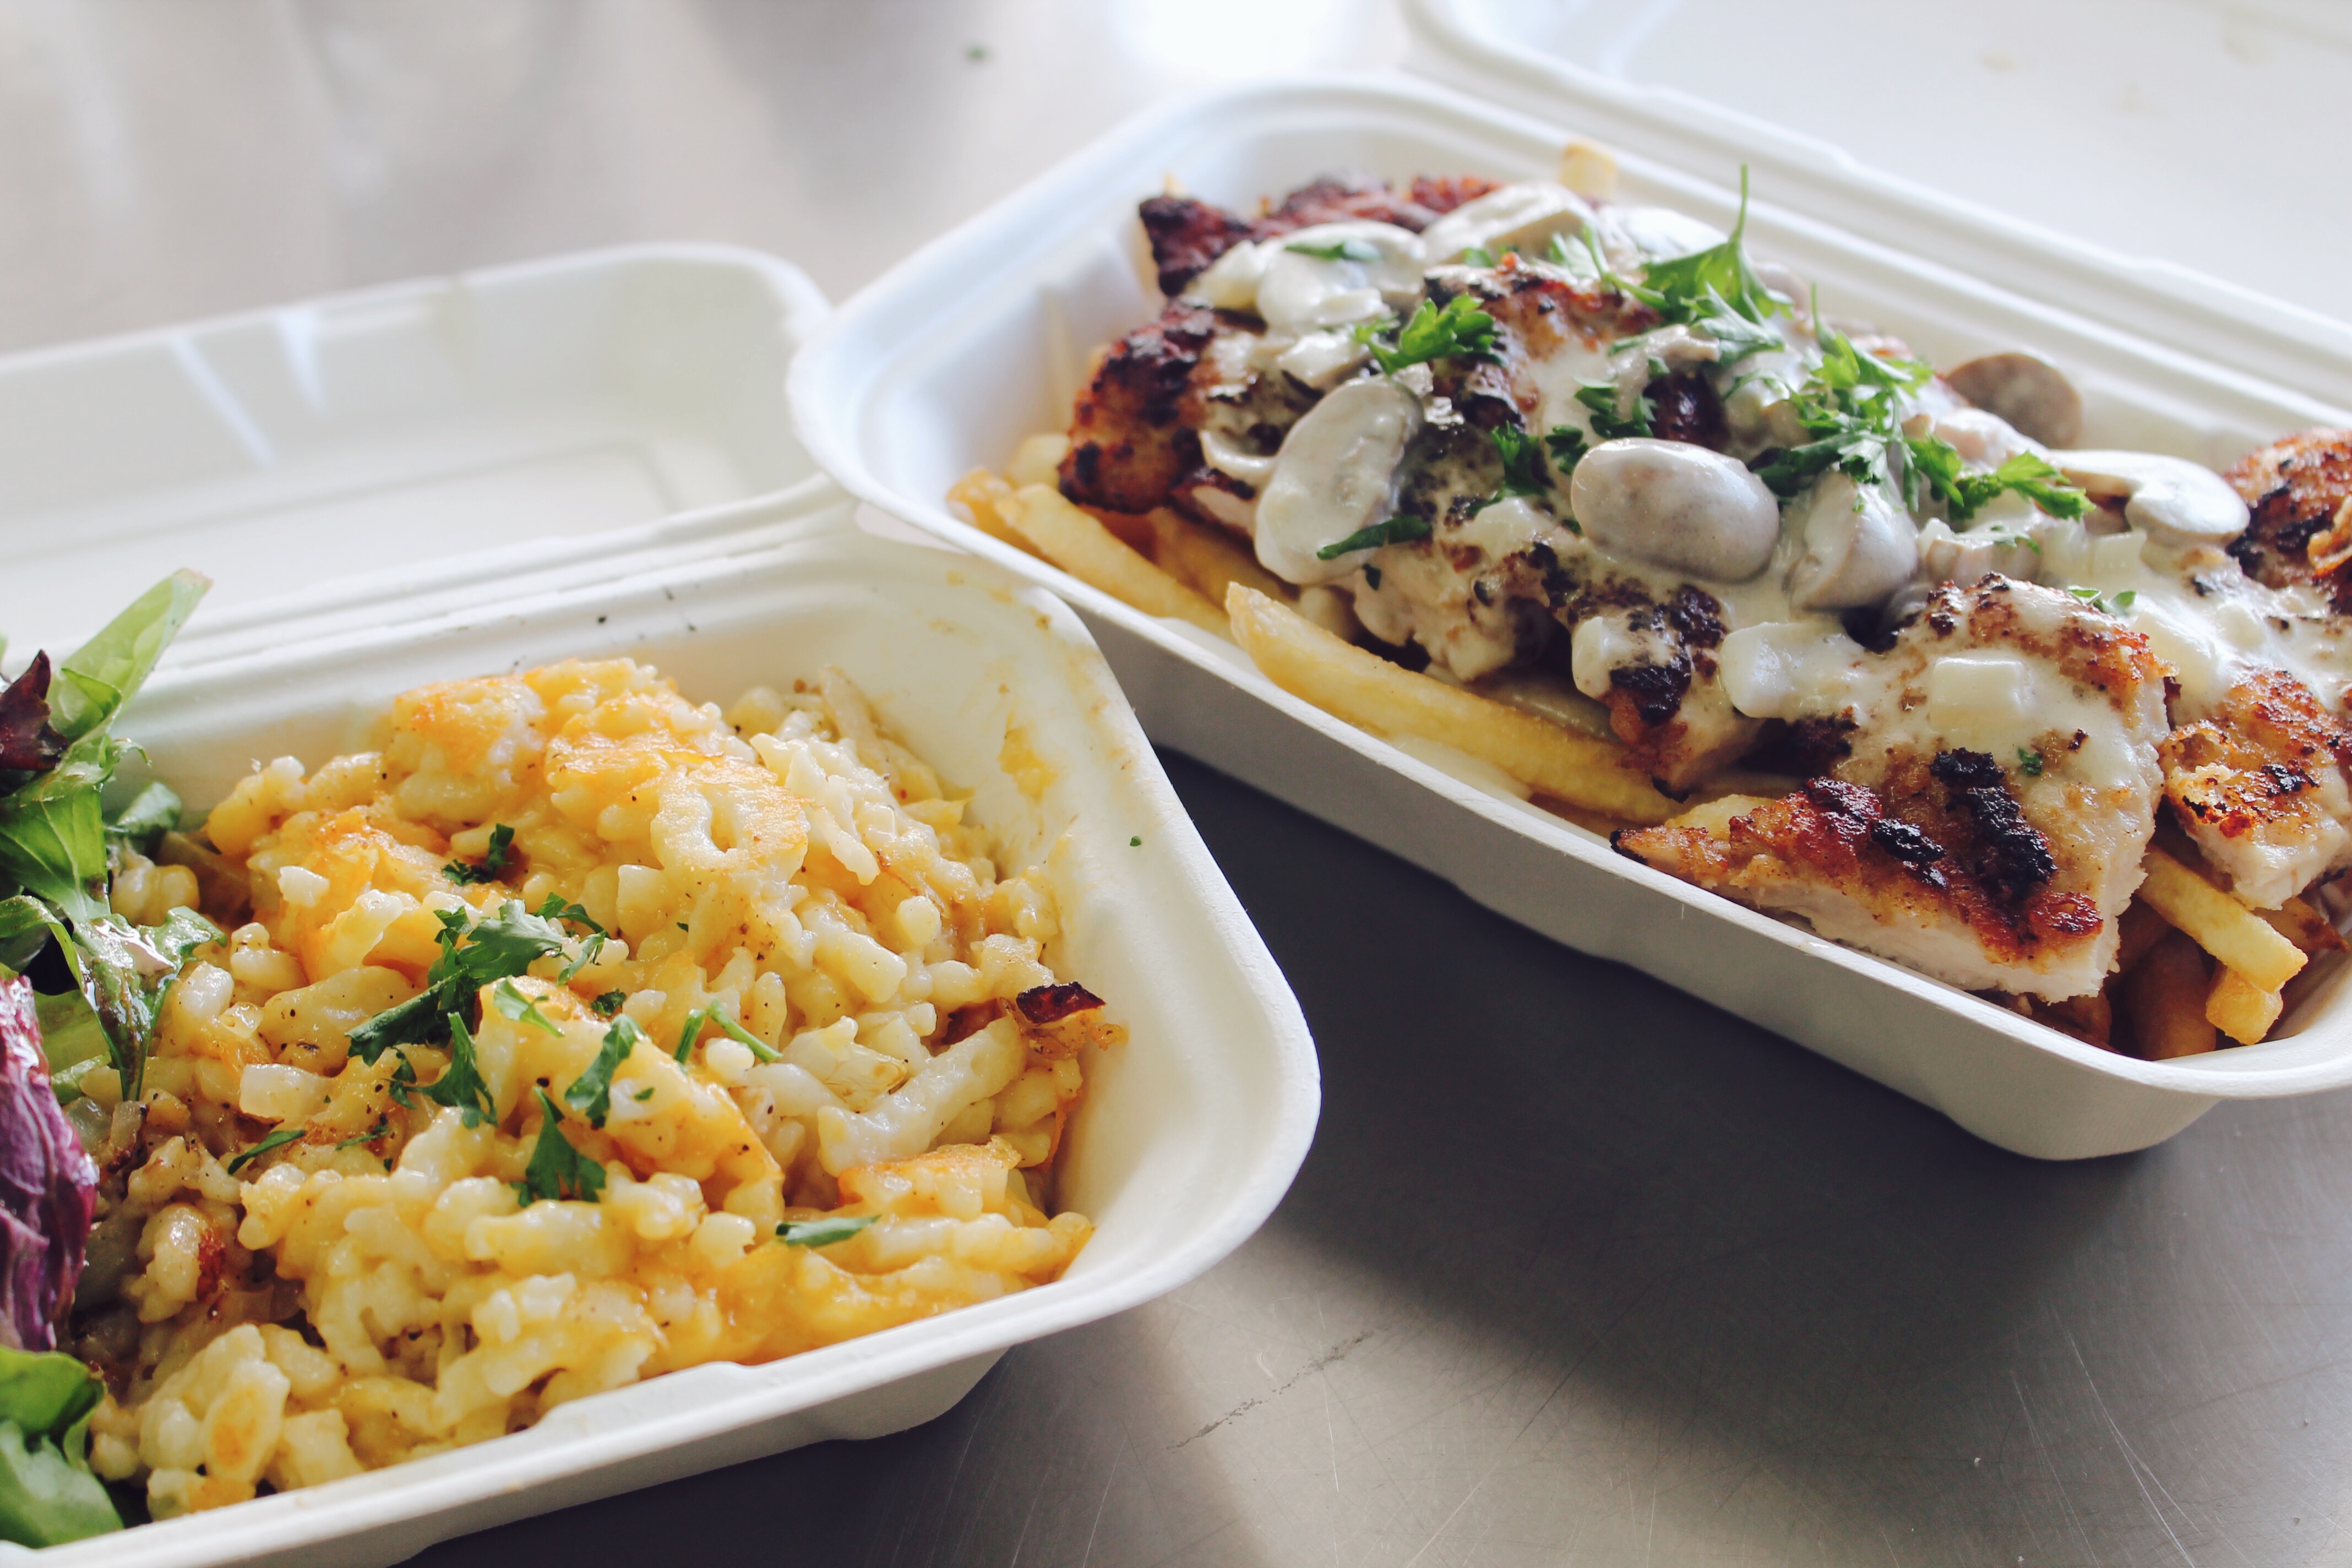
dish, meal, food, produce, breakfast, lunch, cuisine, asian food